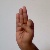
The image shows a hand gesture representing the letter 'F' in Indian Sign Language.